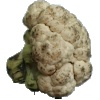
Label: Cauliflower 1